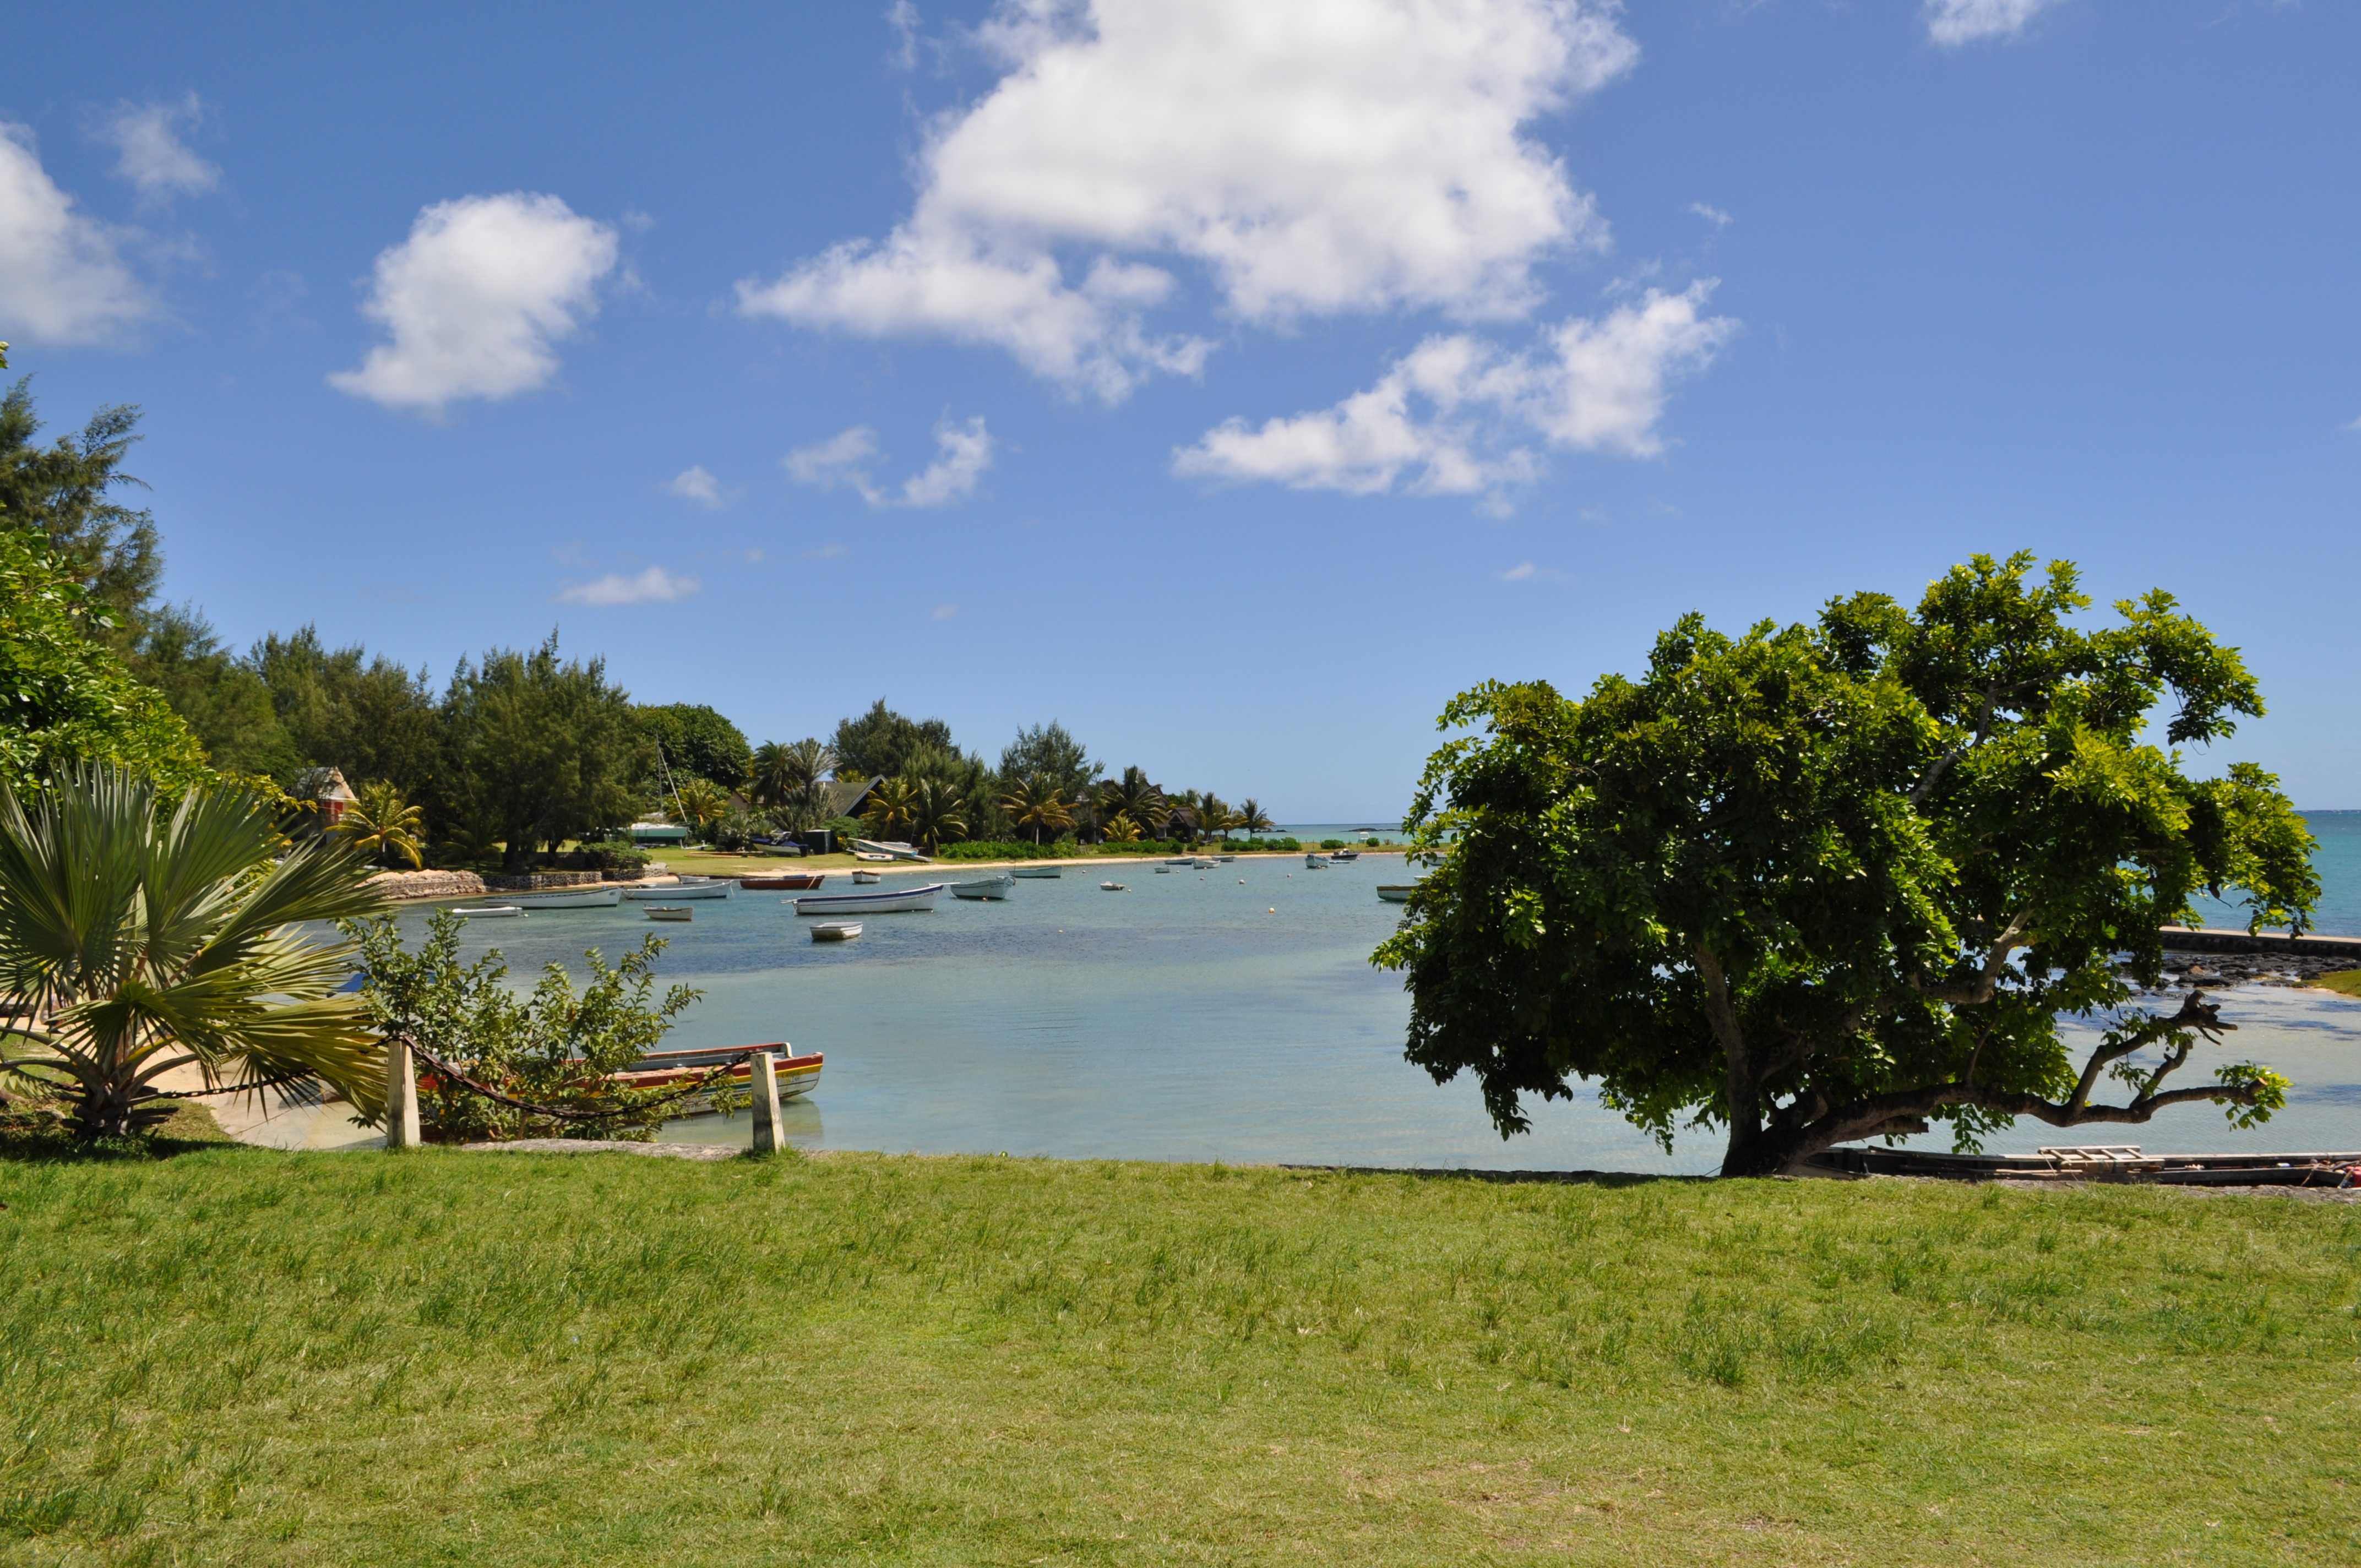
beach, landscape, sea, coast, tree, ocean, sky, sun, shore, lake, summer, vacation, seaside, seascape, holiday, lagoon, calm, bay, island, body of water, estate, arecales